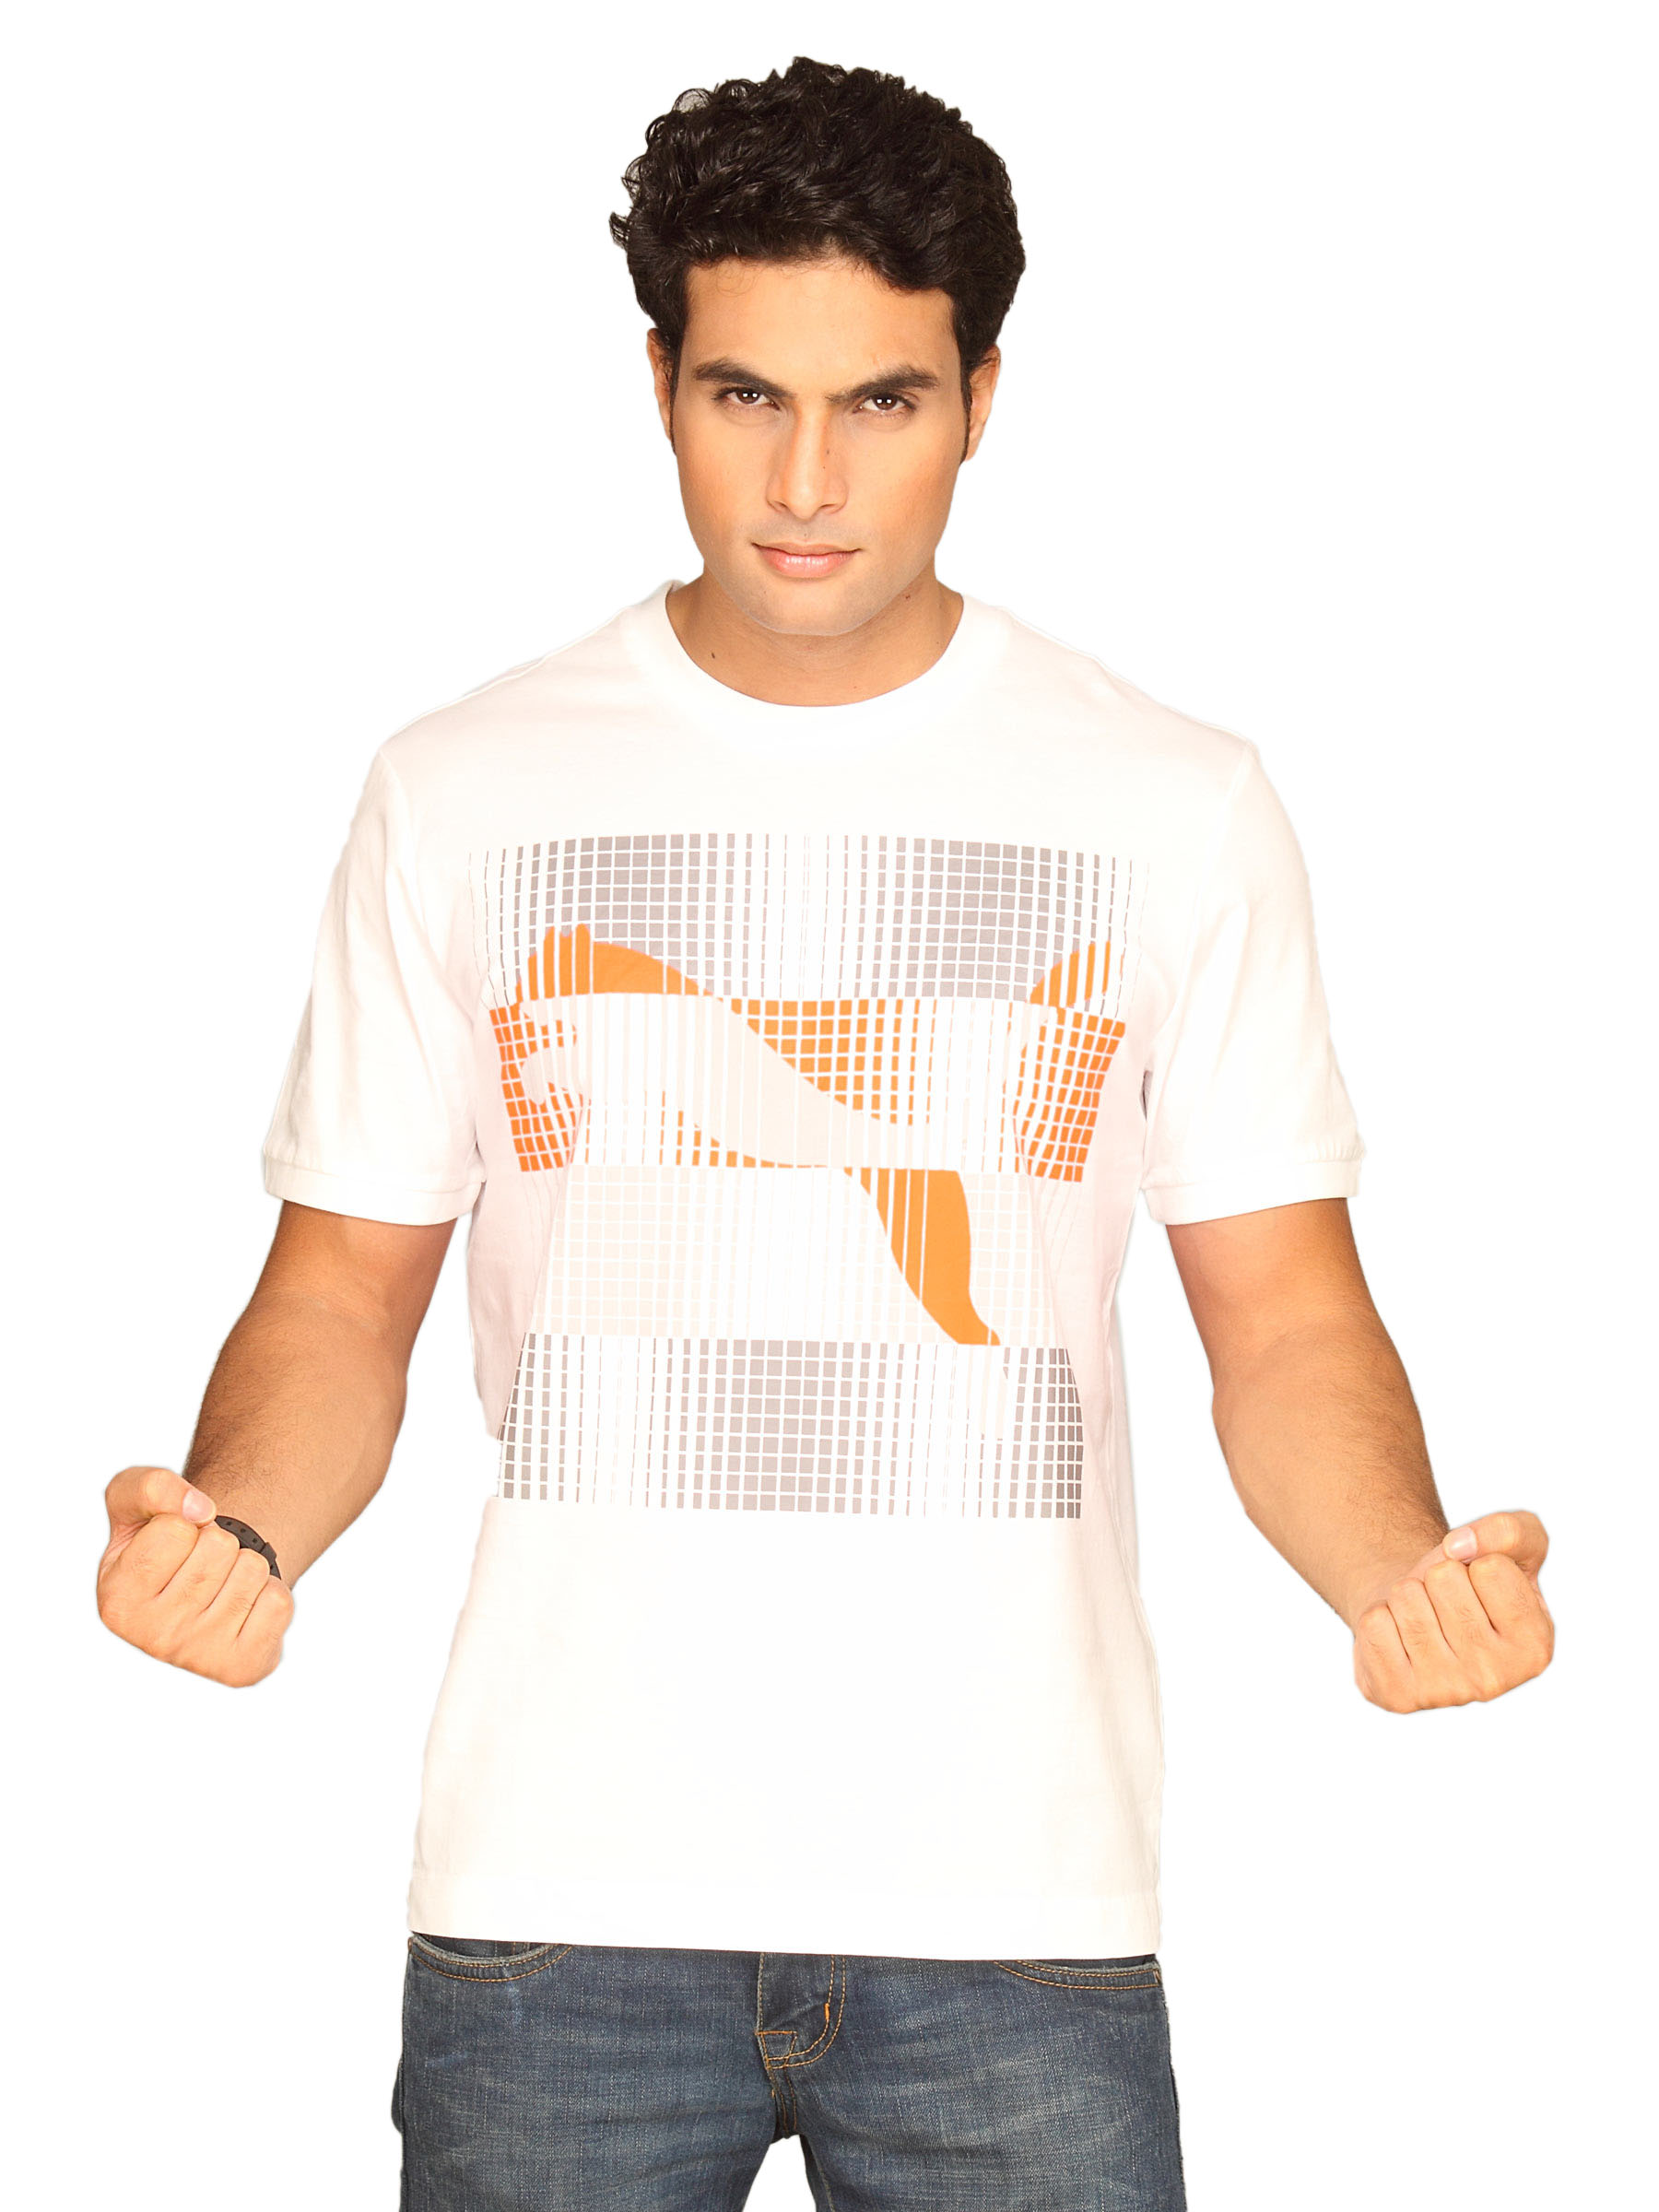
Puma Men's Summer Graphic White T-shirt
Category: Apparel / Topwear / Tshirts
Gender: Men
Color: White
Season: Summer 2011
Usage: Sports